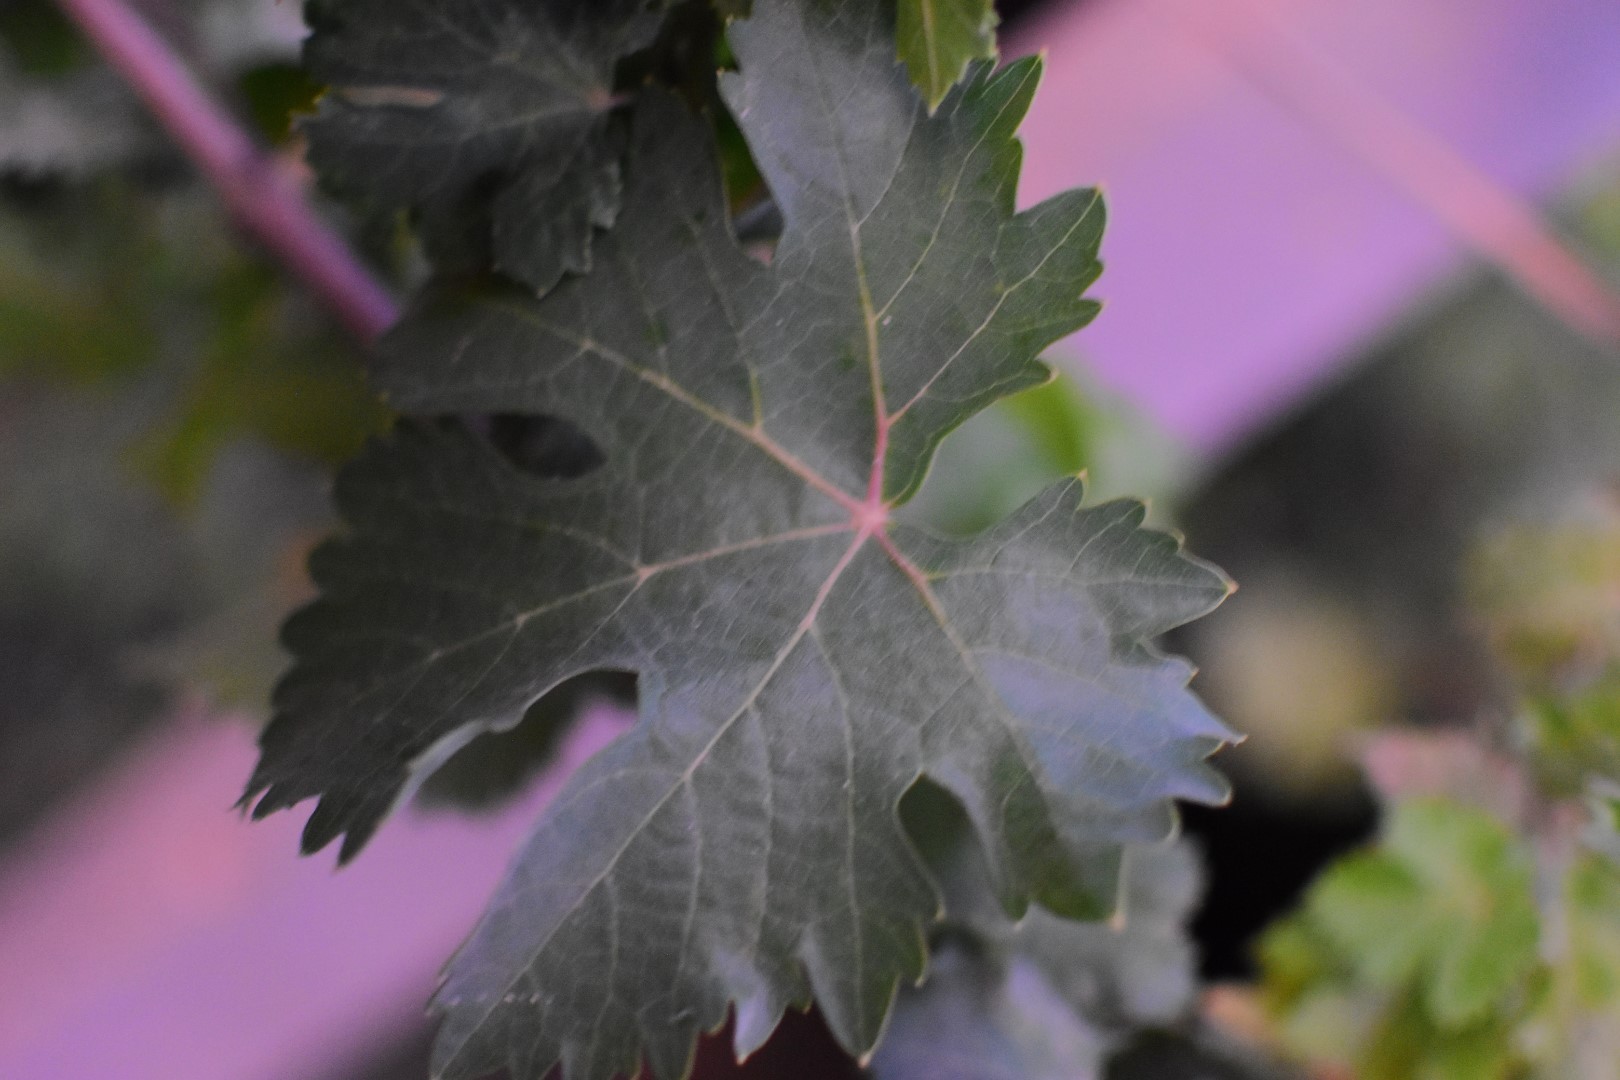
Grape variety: Aswud Balad